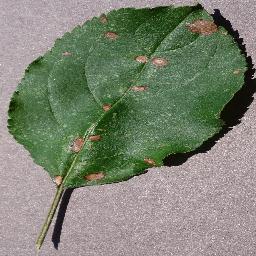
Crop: apple
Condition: black_rot